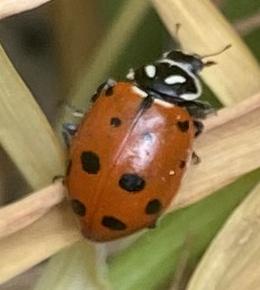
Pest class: predators